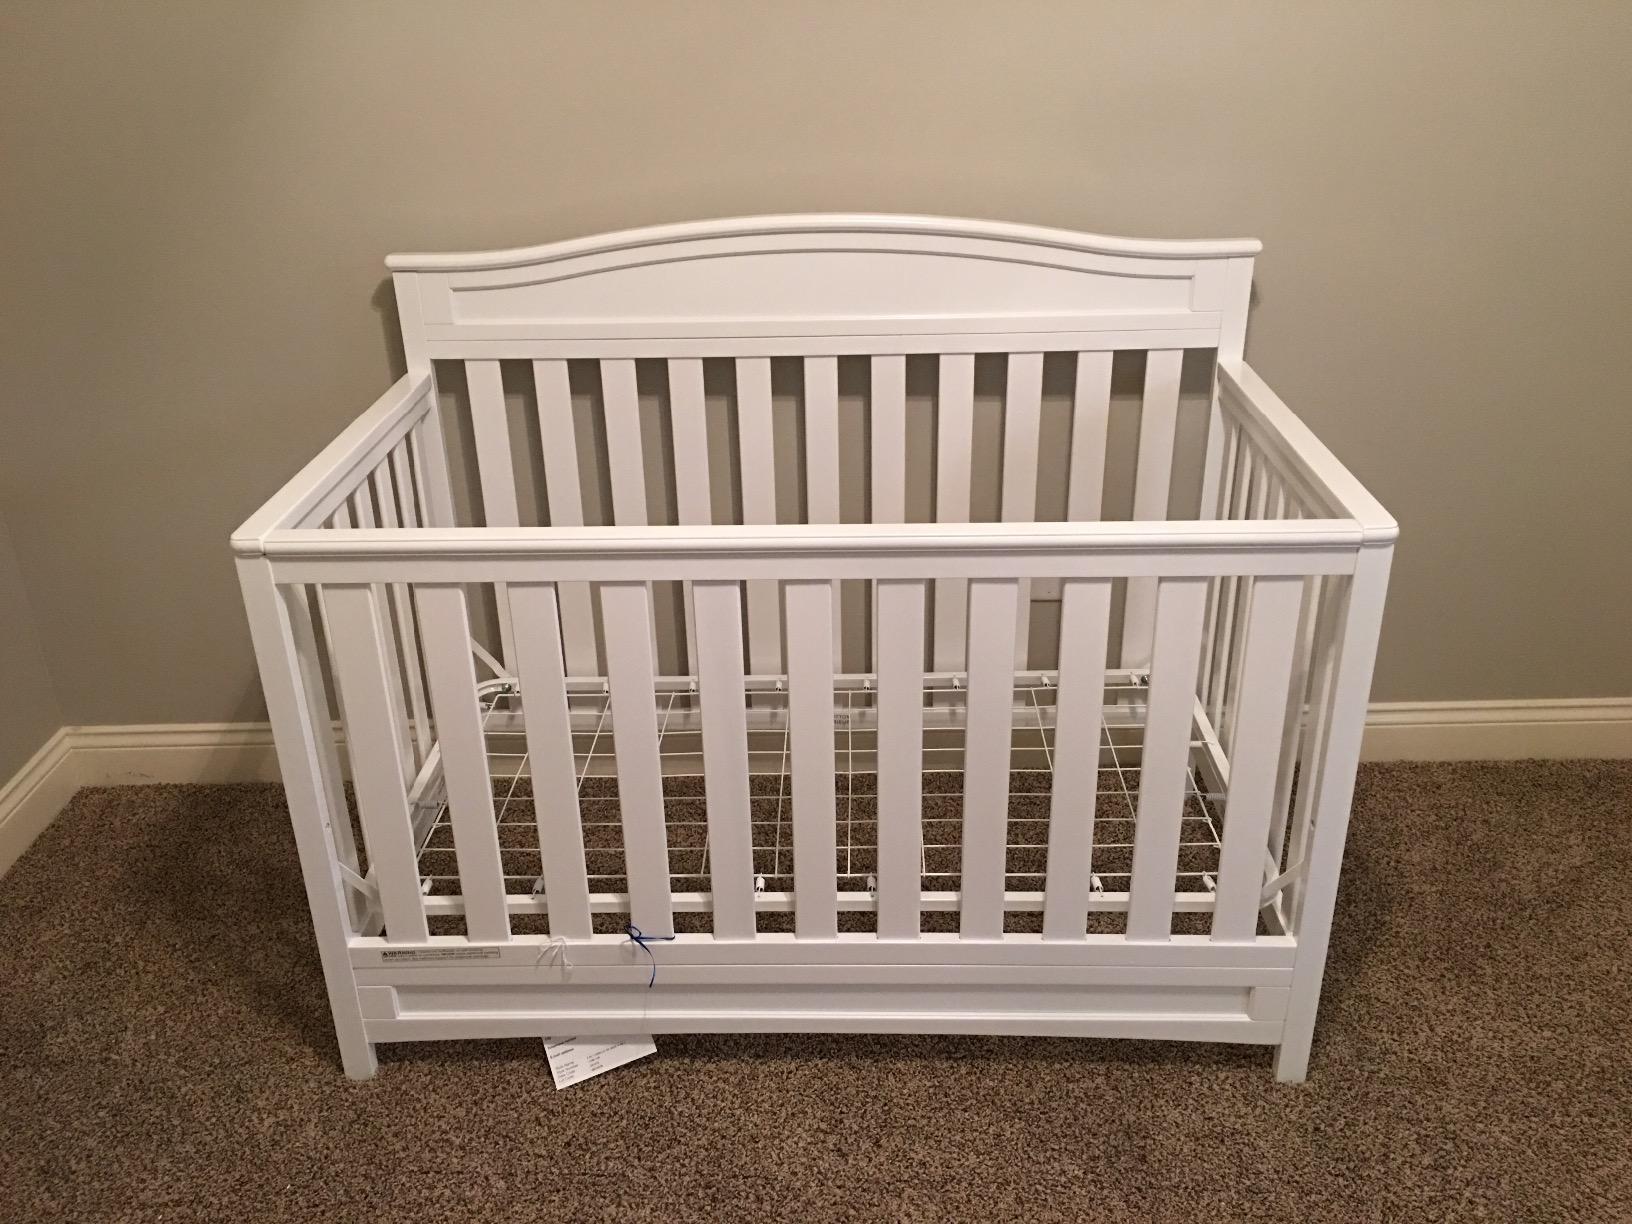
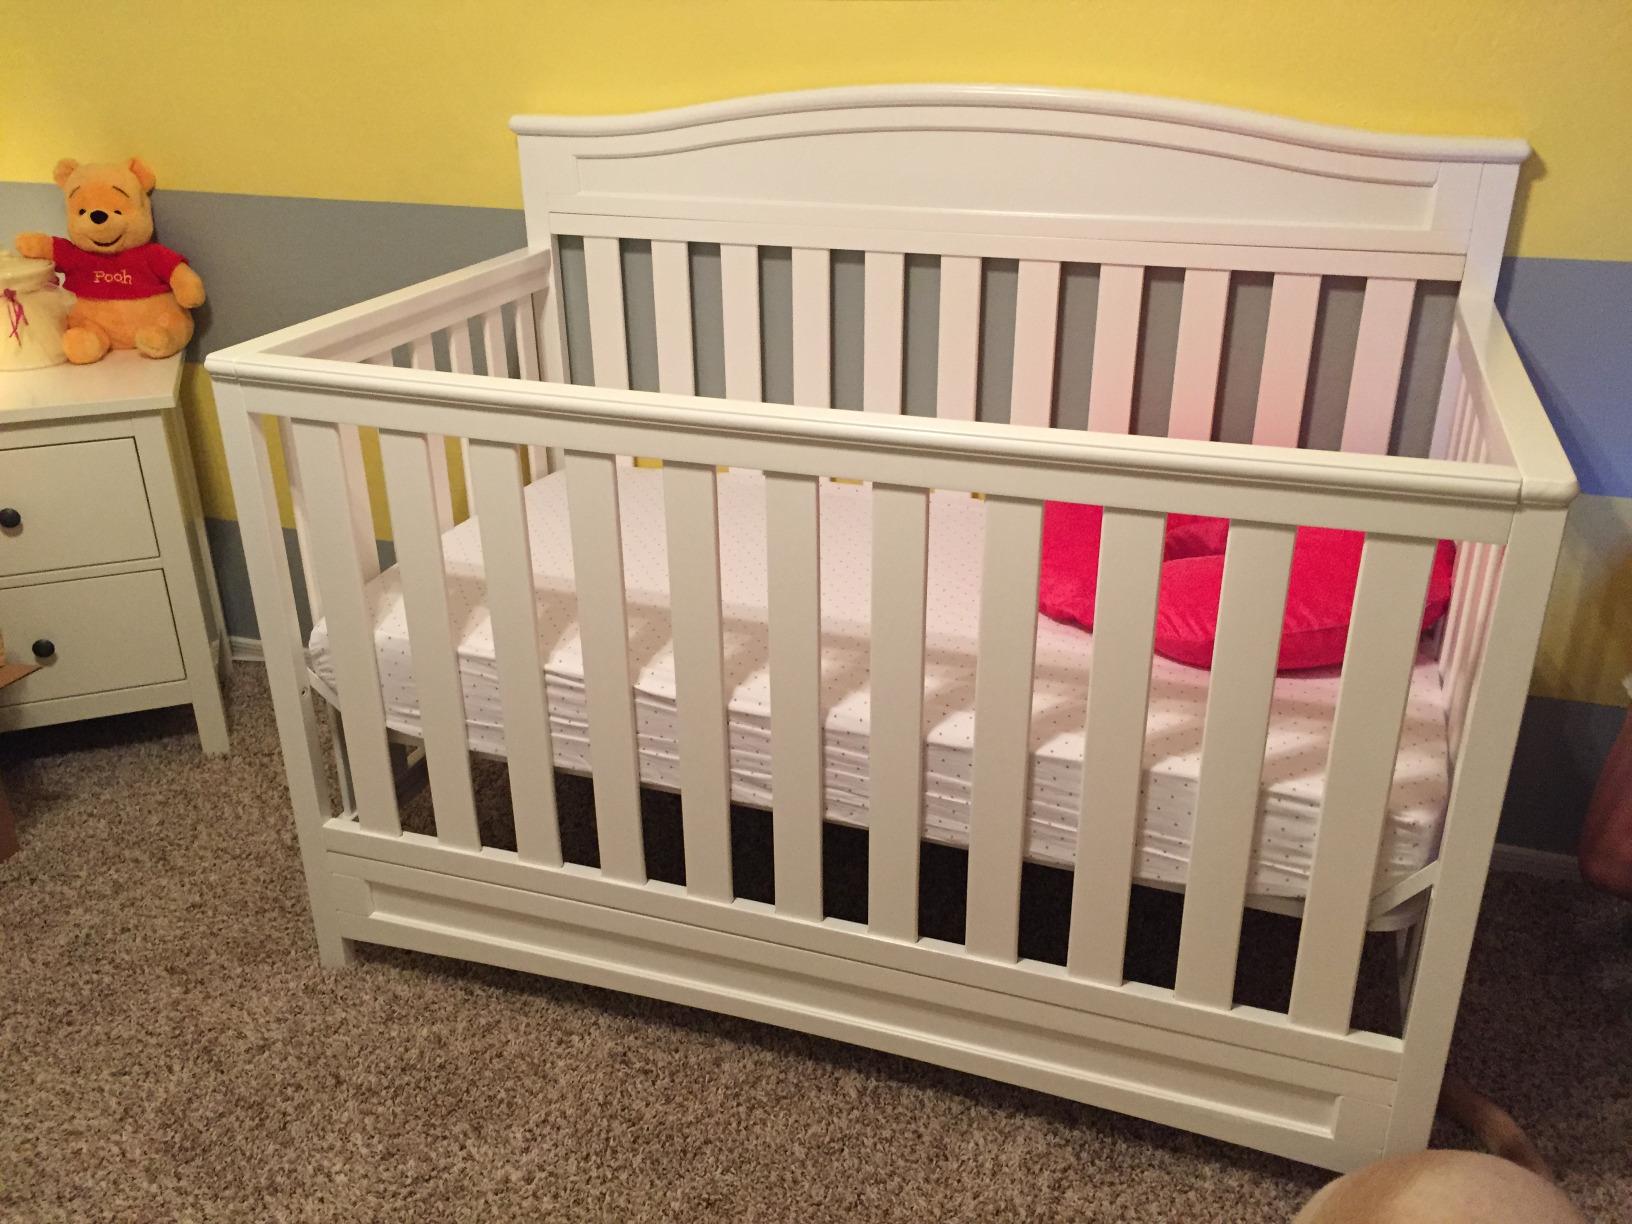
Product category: products_crib
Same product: yes